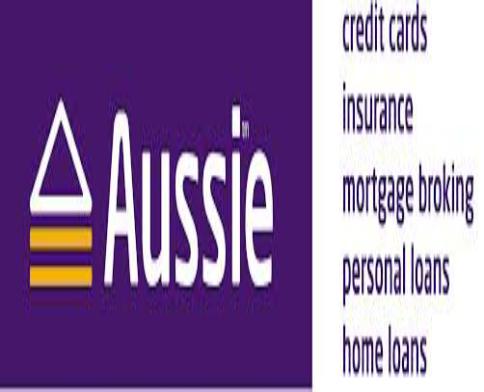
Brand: Aussie
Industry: Others